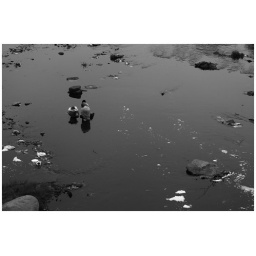
the white material is floating foam .. from the chemicals dumped in the river